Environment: real
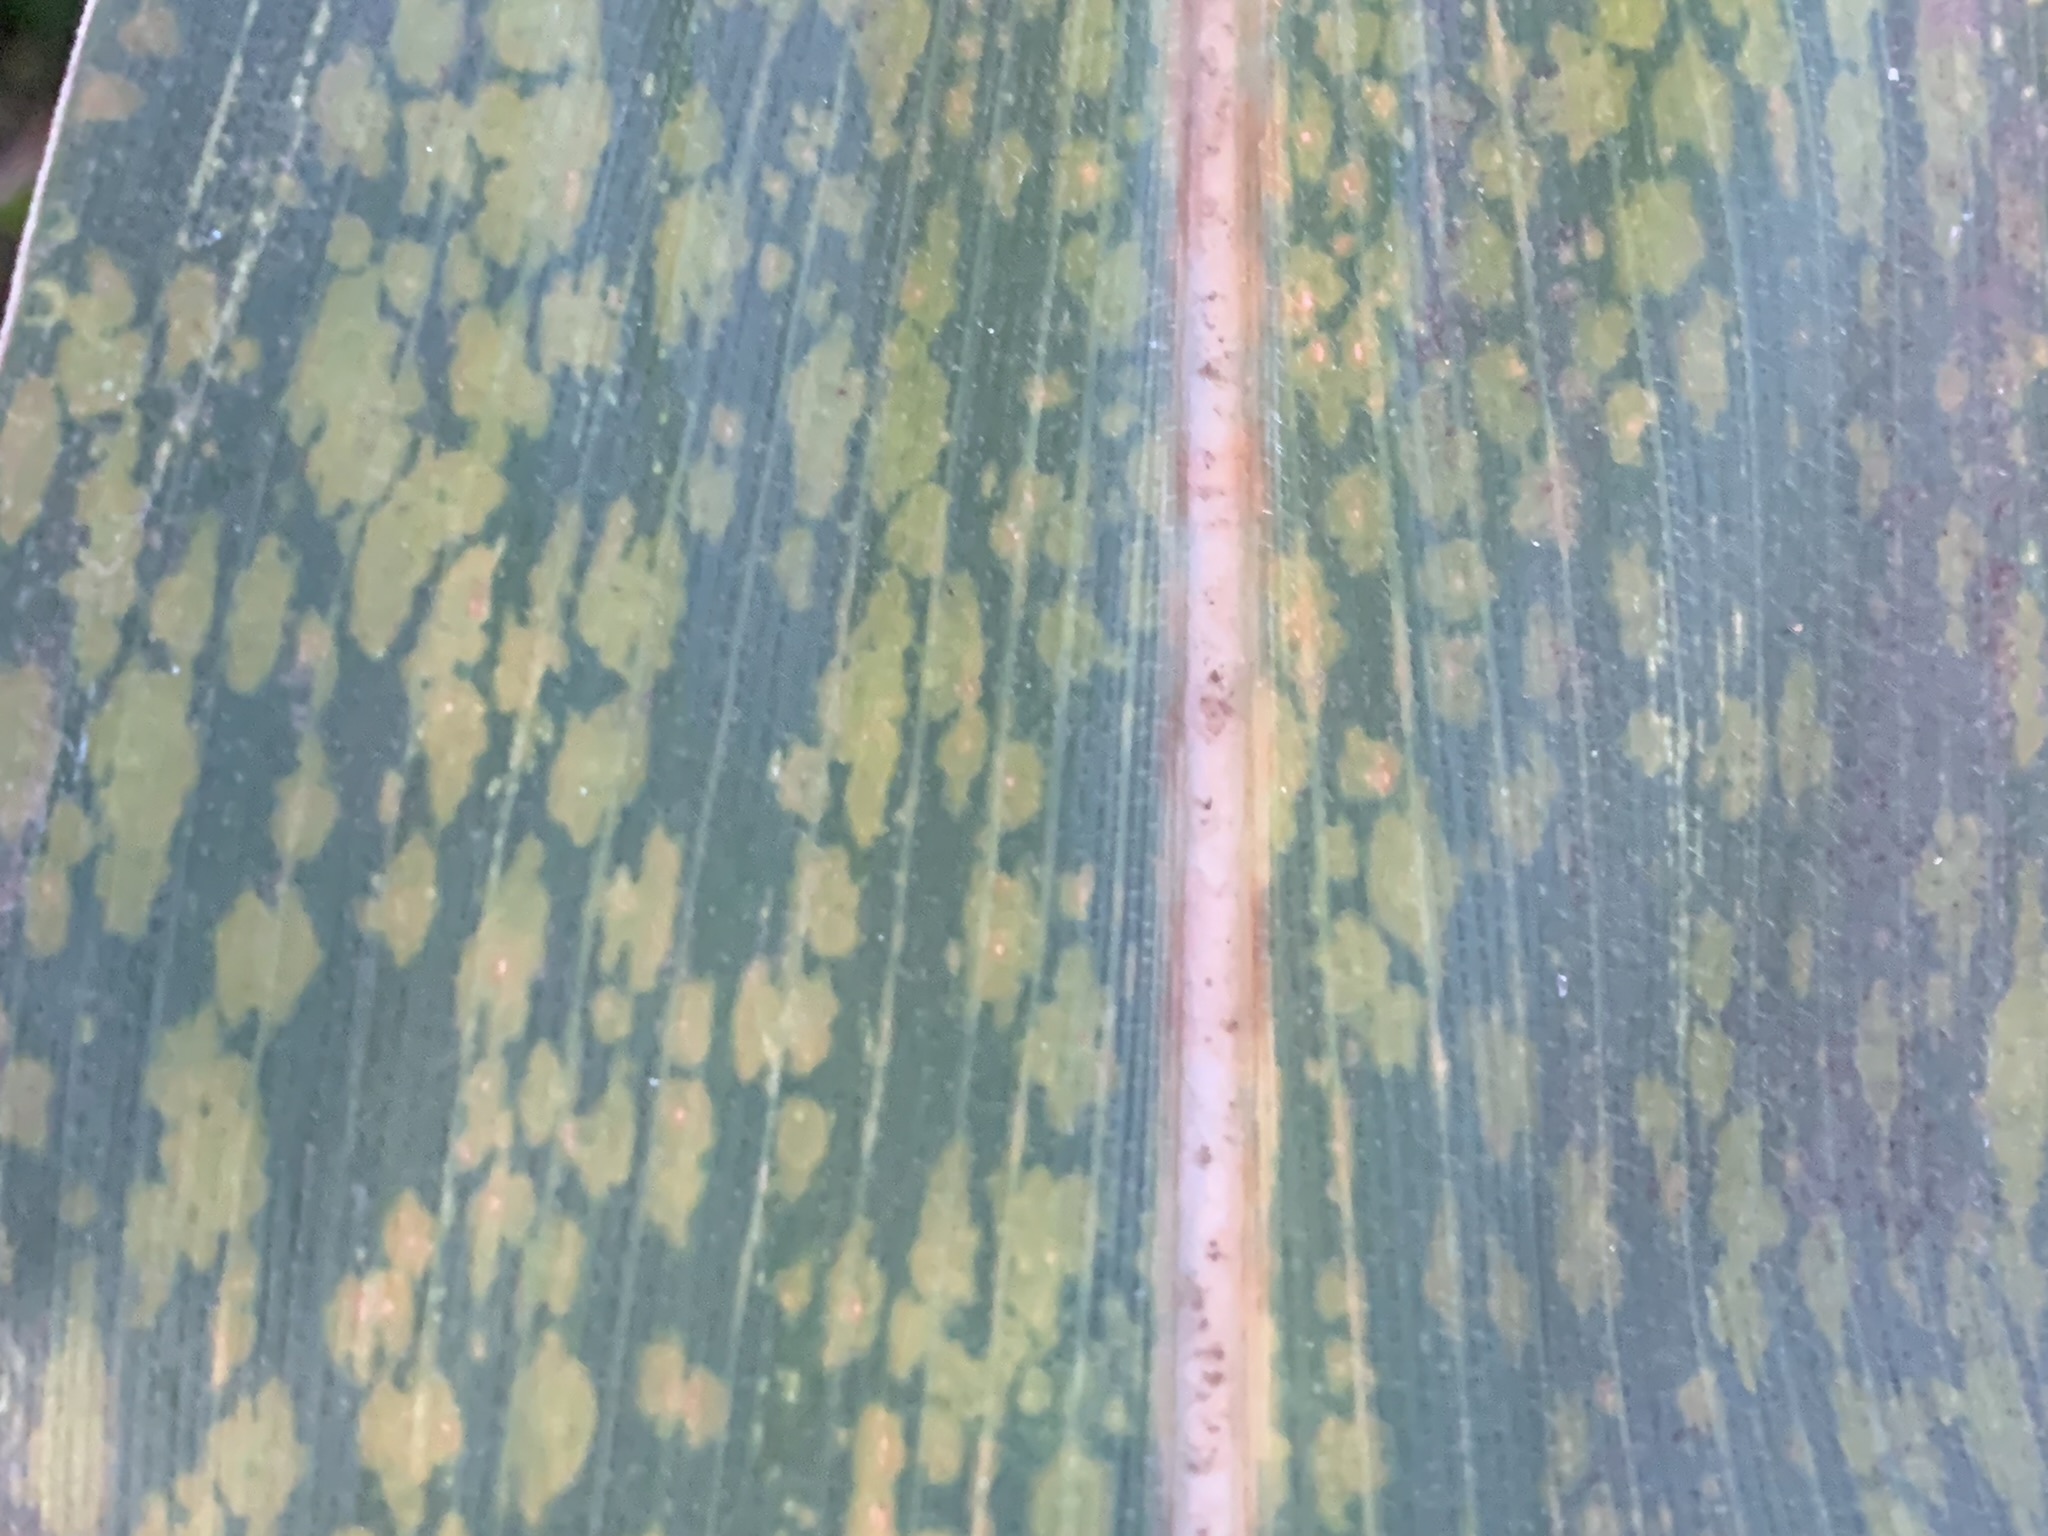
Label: lethal_necrosis